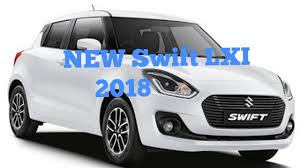
Label: noambulance